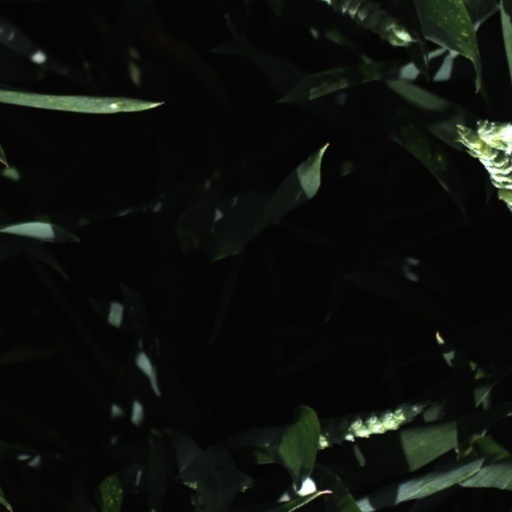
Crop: wheat